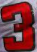
Number: 3